Michael Putney (bishop)

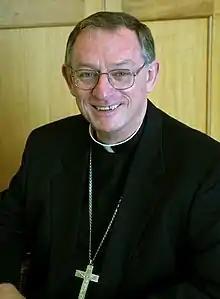

Michael Ernest Putney (20 June 1946 – 28 March 2014) was an Australian Roman Catholic bishop and a recognised leader of the ecumenical movement in Australia.